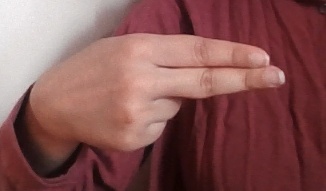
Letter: ain